Rothschild banking family of France

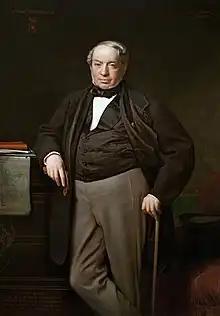
James Mayer de Rothschild, the founder of the French branch of the Rothschild banking dynasty.

Through their collaborative efforts, the Rothschilds rose to prominence in a variety of banking endeavors including loans, government bonds and trading in bullion. Their financing afforded investment opportunities and during the 19th century, they became major stakeholders in large-scale mining and rail transport ventures that were fundamental to the rapidly expanding industrial economies of Europe, as well as wine growing and the oil industry.